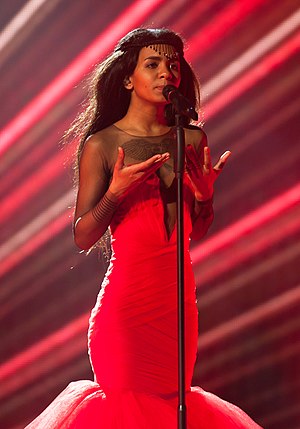
Aminata Savadogo
Aminata Savadogo, eller blot Aminata, er en lettisk sangerinde, der repræsenterede Letland ved Eurovision Song Contest 2015 med nummeret "Love Injected"